Irreplaceable

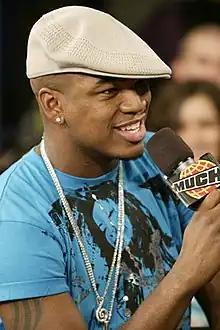
R&B singer Ne-Yo wrote all the lyrics to the song.

A controversy arose over the writing credits on "Irreplaceable". Ne-Yo told MTV: "Apparently Beyoncé was at a show somewhere and right before the song came on she said, 'I wrote this for all my ladies' and then the song came on ... The song is a co-write. I wrote the lyrics, I wrote all the lyrics. Beyoncé helped me with the melodies and the harmonies and the vocal arrangement and that makes it a co-write. Meaning my contribution and her contribution made that song what it is." In 2011, Ne-Yo said that he wrote the song for himself, but thought that it would be better suited for Beyoncé. Some of Beyoncé's fans read Ne-Yo's remark as disrespectful towards her. However, he clarified his comment later through Twitter, writing, "I said I originally wrote the song for me. ... Once I realized how the song comes across if sung by a guy, that's when I decided to give it away."